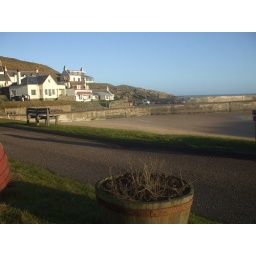
The north side of Collieston with a flower pot in the foreground.